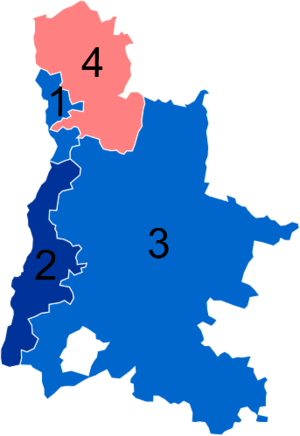
Résultats des élections législatives de la Drôme en 2012
Les élections législatives françaises de 2012 se tiennent les 10 et 17 juin 2012. Elles sont marquées par un nouveau découpage électoral des 577 circonscriptions pour tenir compte de l'évolution de la démographie française. Les résultats sont présentés par département ou collectivité et pour chaque circonscription. Ils indiquent les modifications éventuellement apportées à la composition de ces circonscriptions par rapport au précédent découpage de 1986 :
Les élections législatives françaises de 2012 se déroulent les 10 et 17 juin 2012. Dans le département de la Drôme, non concerné par le redécoupage électoral, quatre députés sont à élire dans le cadre de quatre circonscriptions.